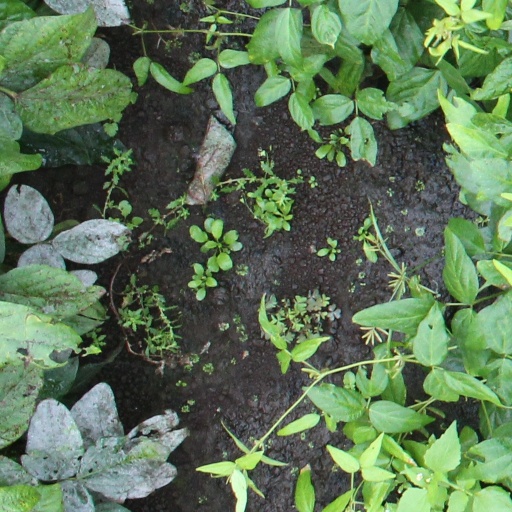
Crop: soybean